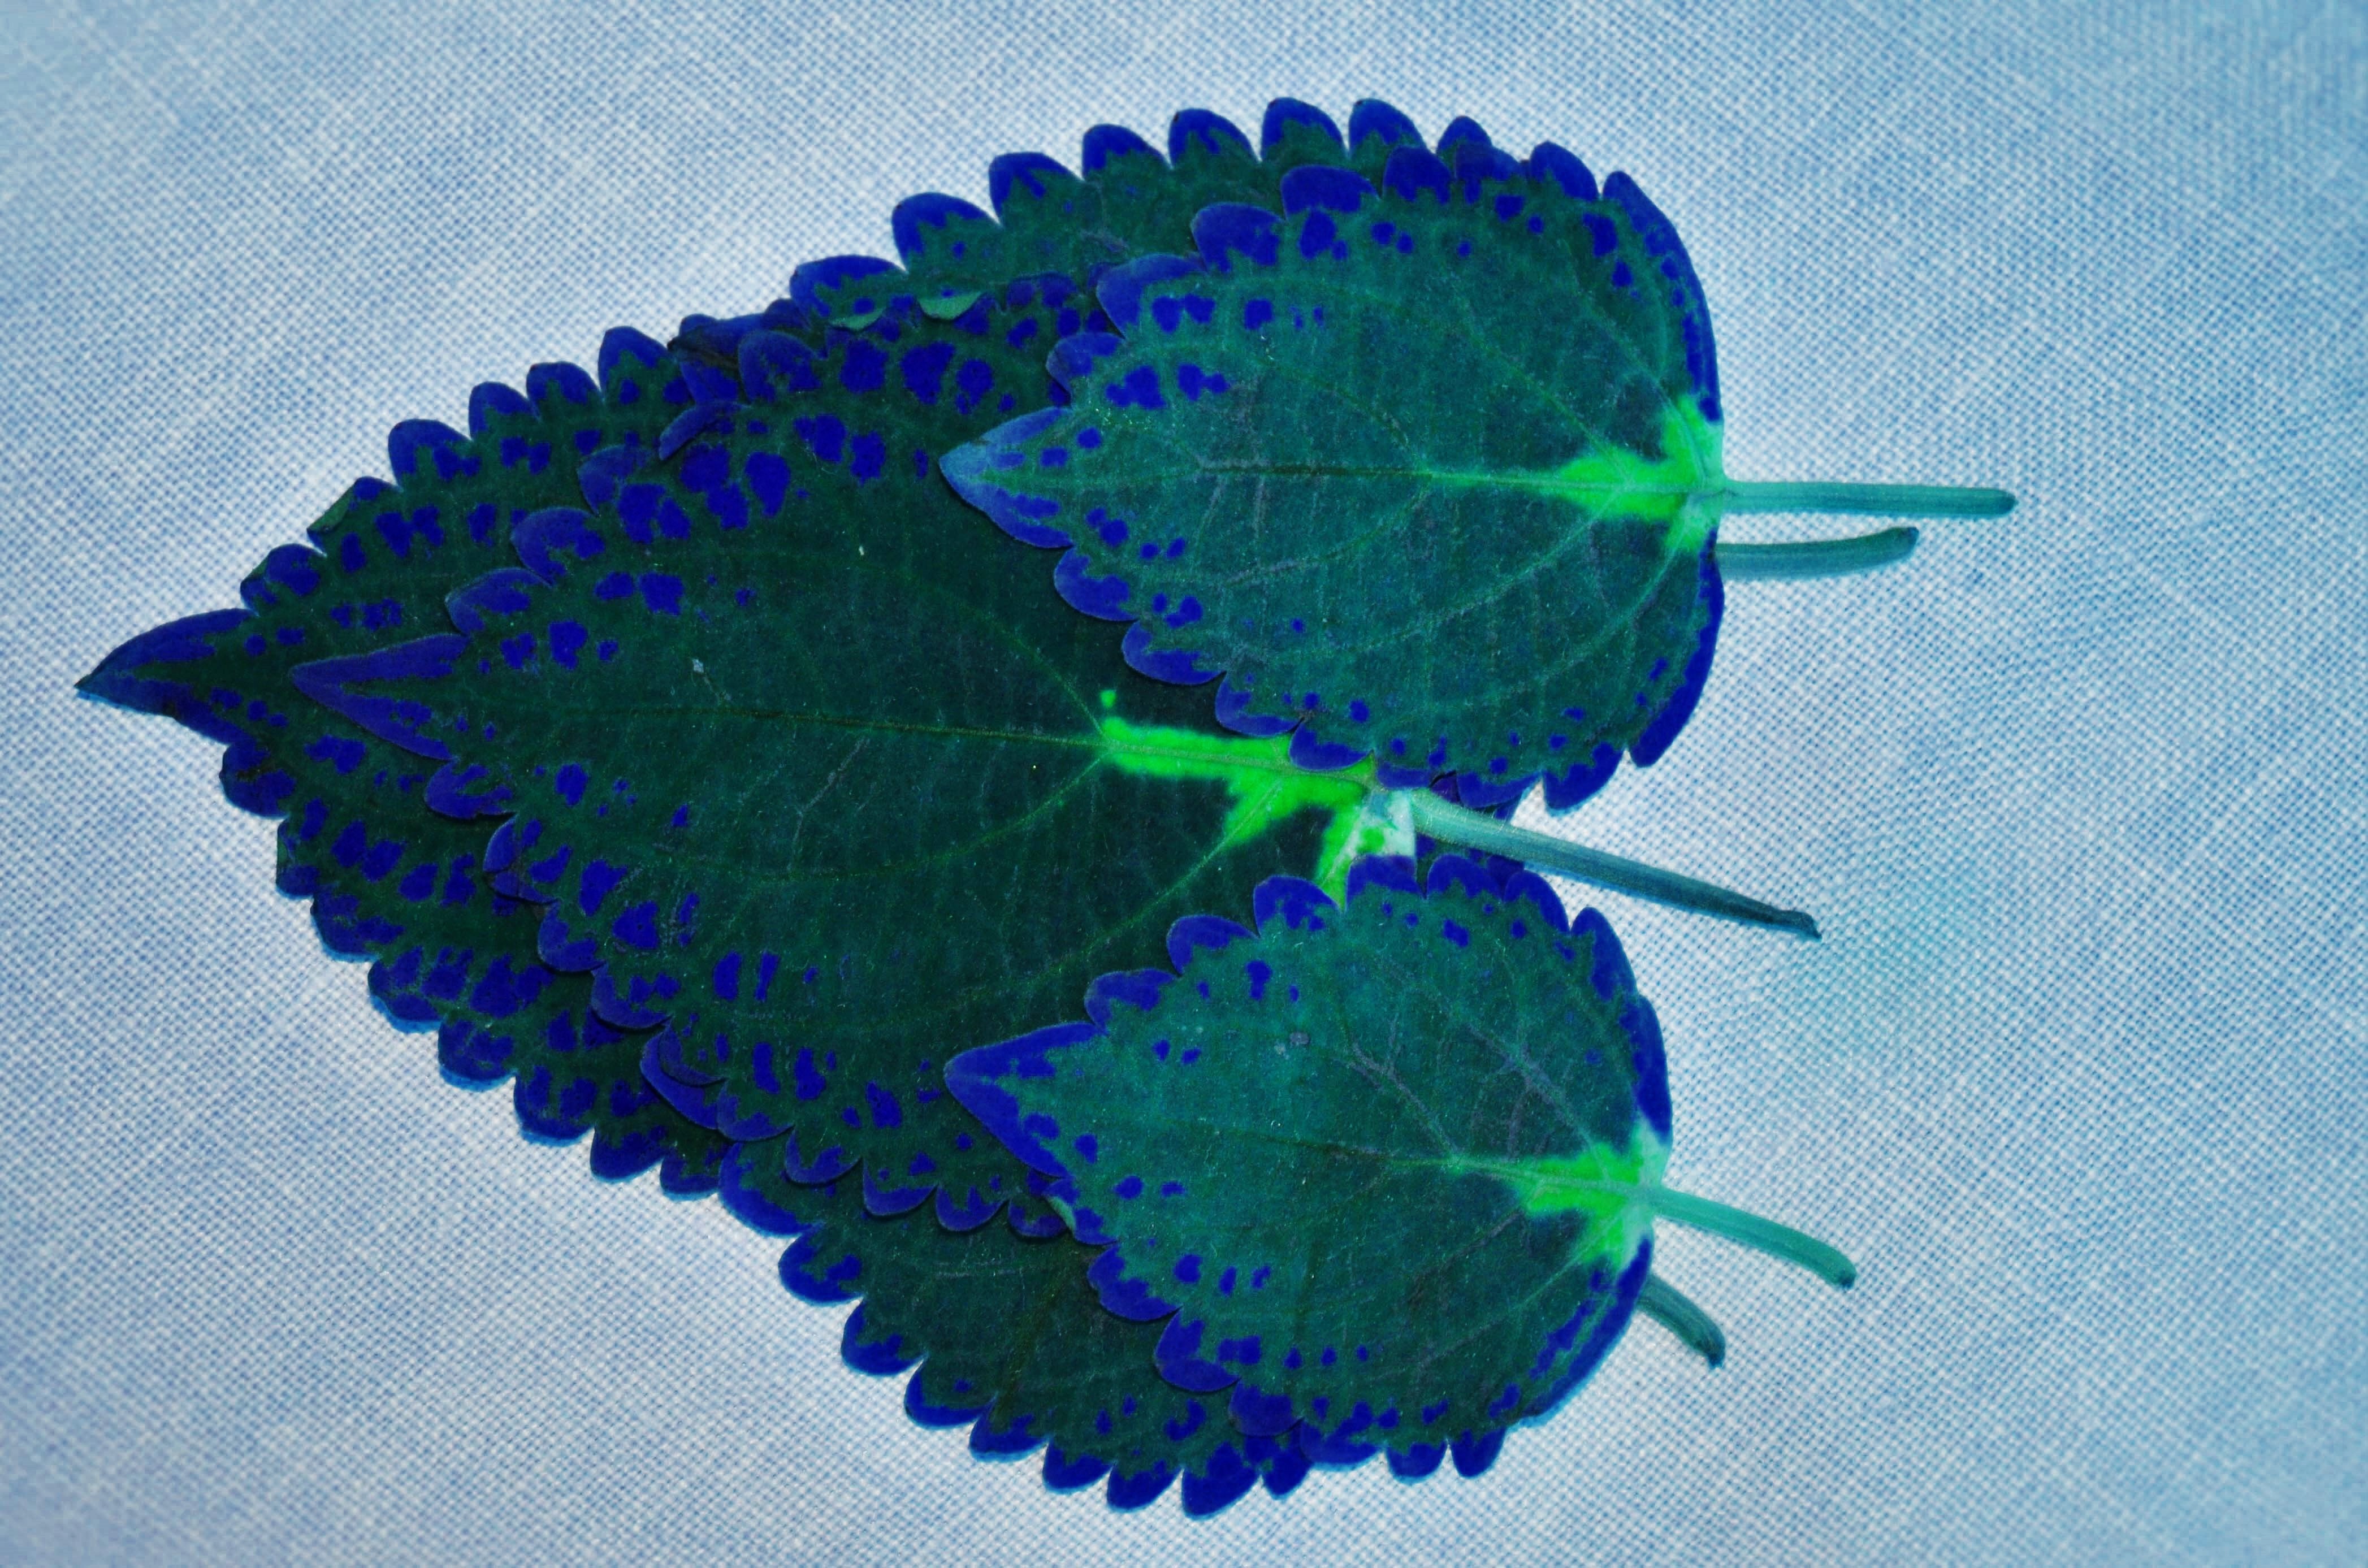
nature, wing, plant, leaf, flower, petal, love, heart, green, color, biology, natural, blue, circle, macro photography, organism, fashion accessory